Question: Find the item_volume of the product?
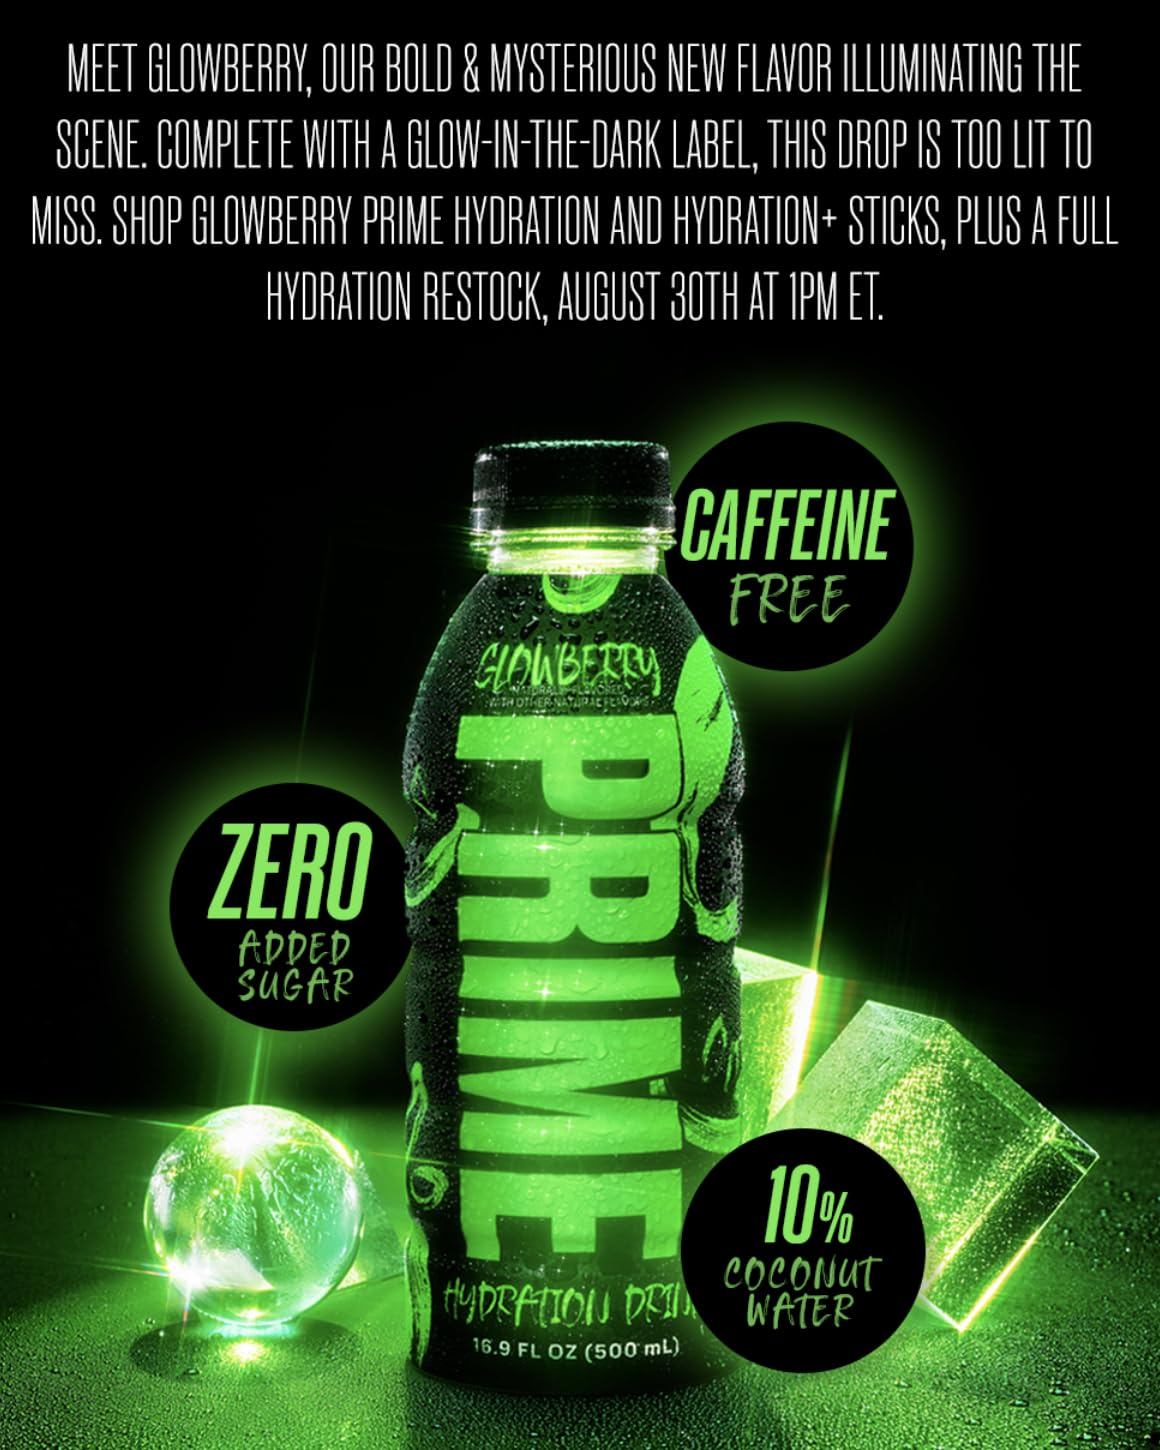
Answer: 16.9 fluid ounce